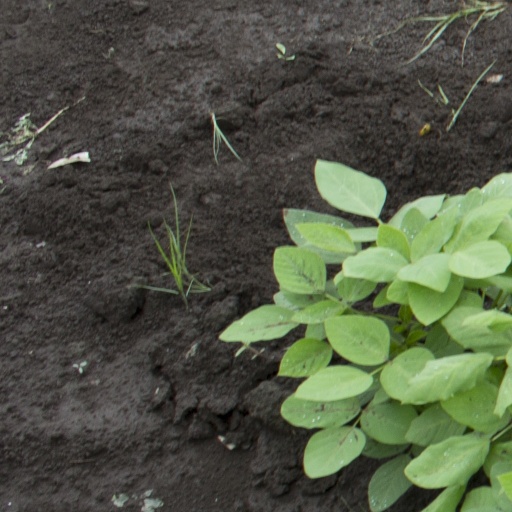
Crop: soybean